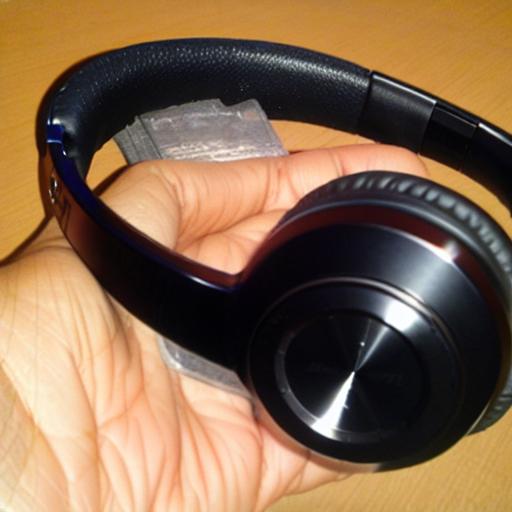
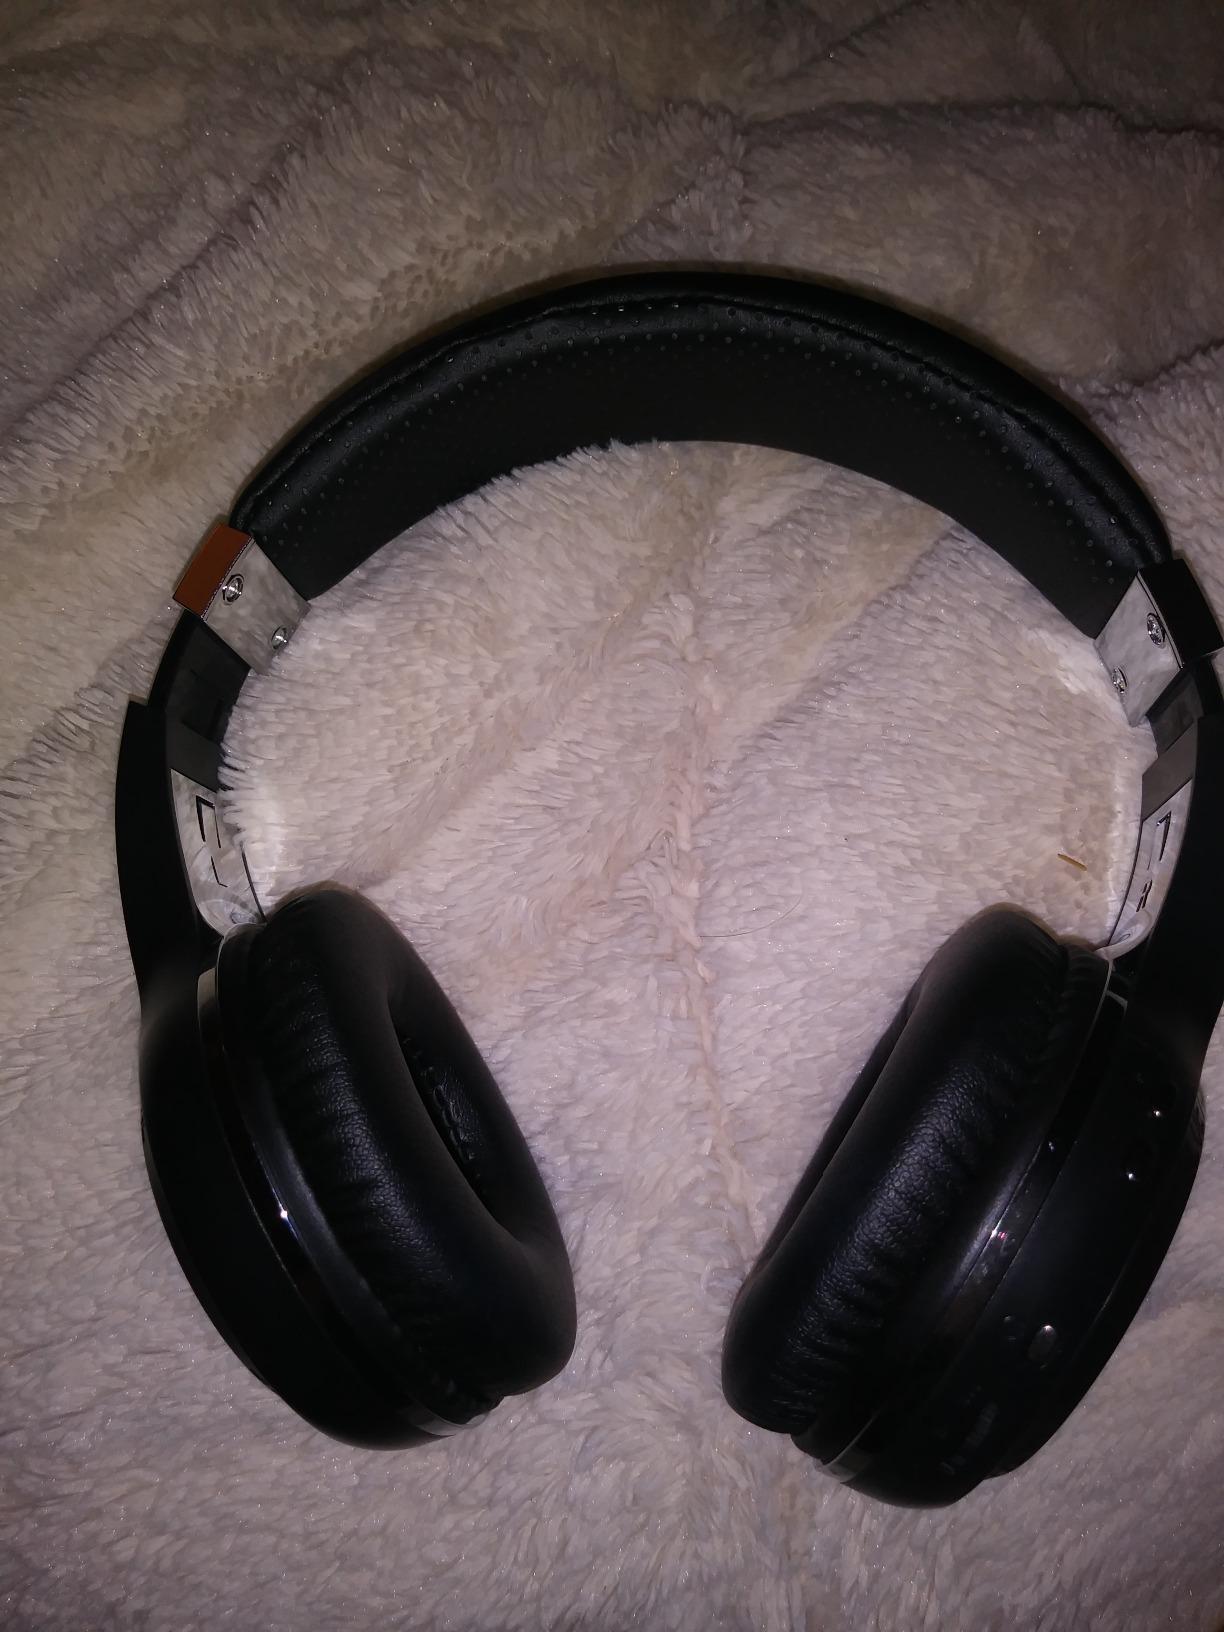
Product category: headphones
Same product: no